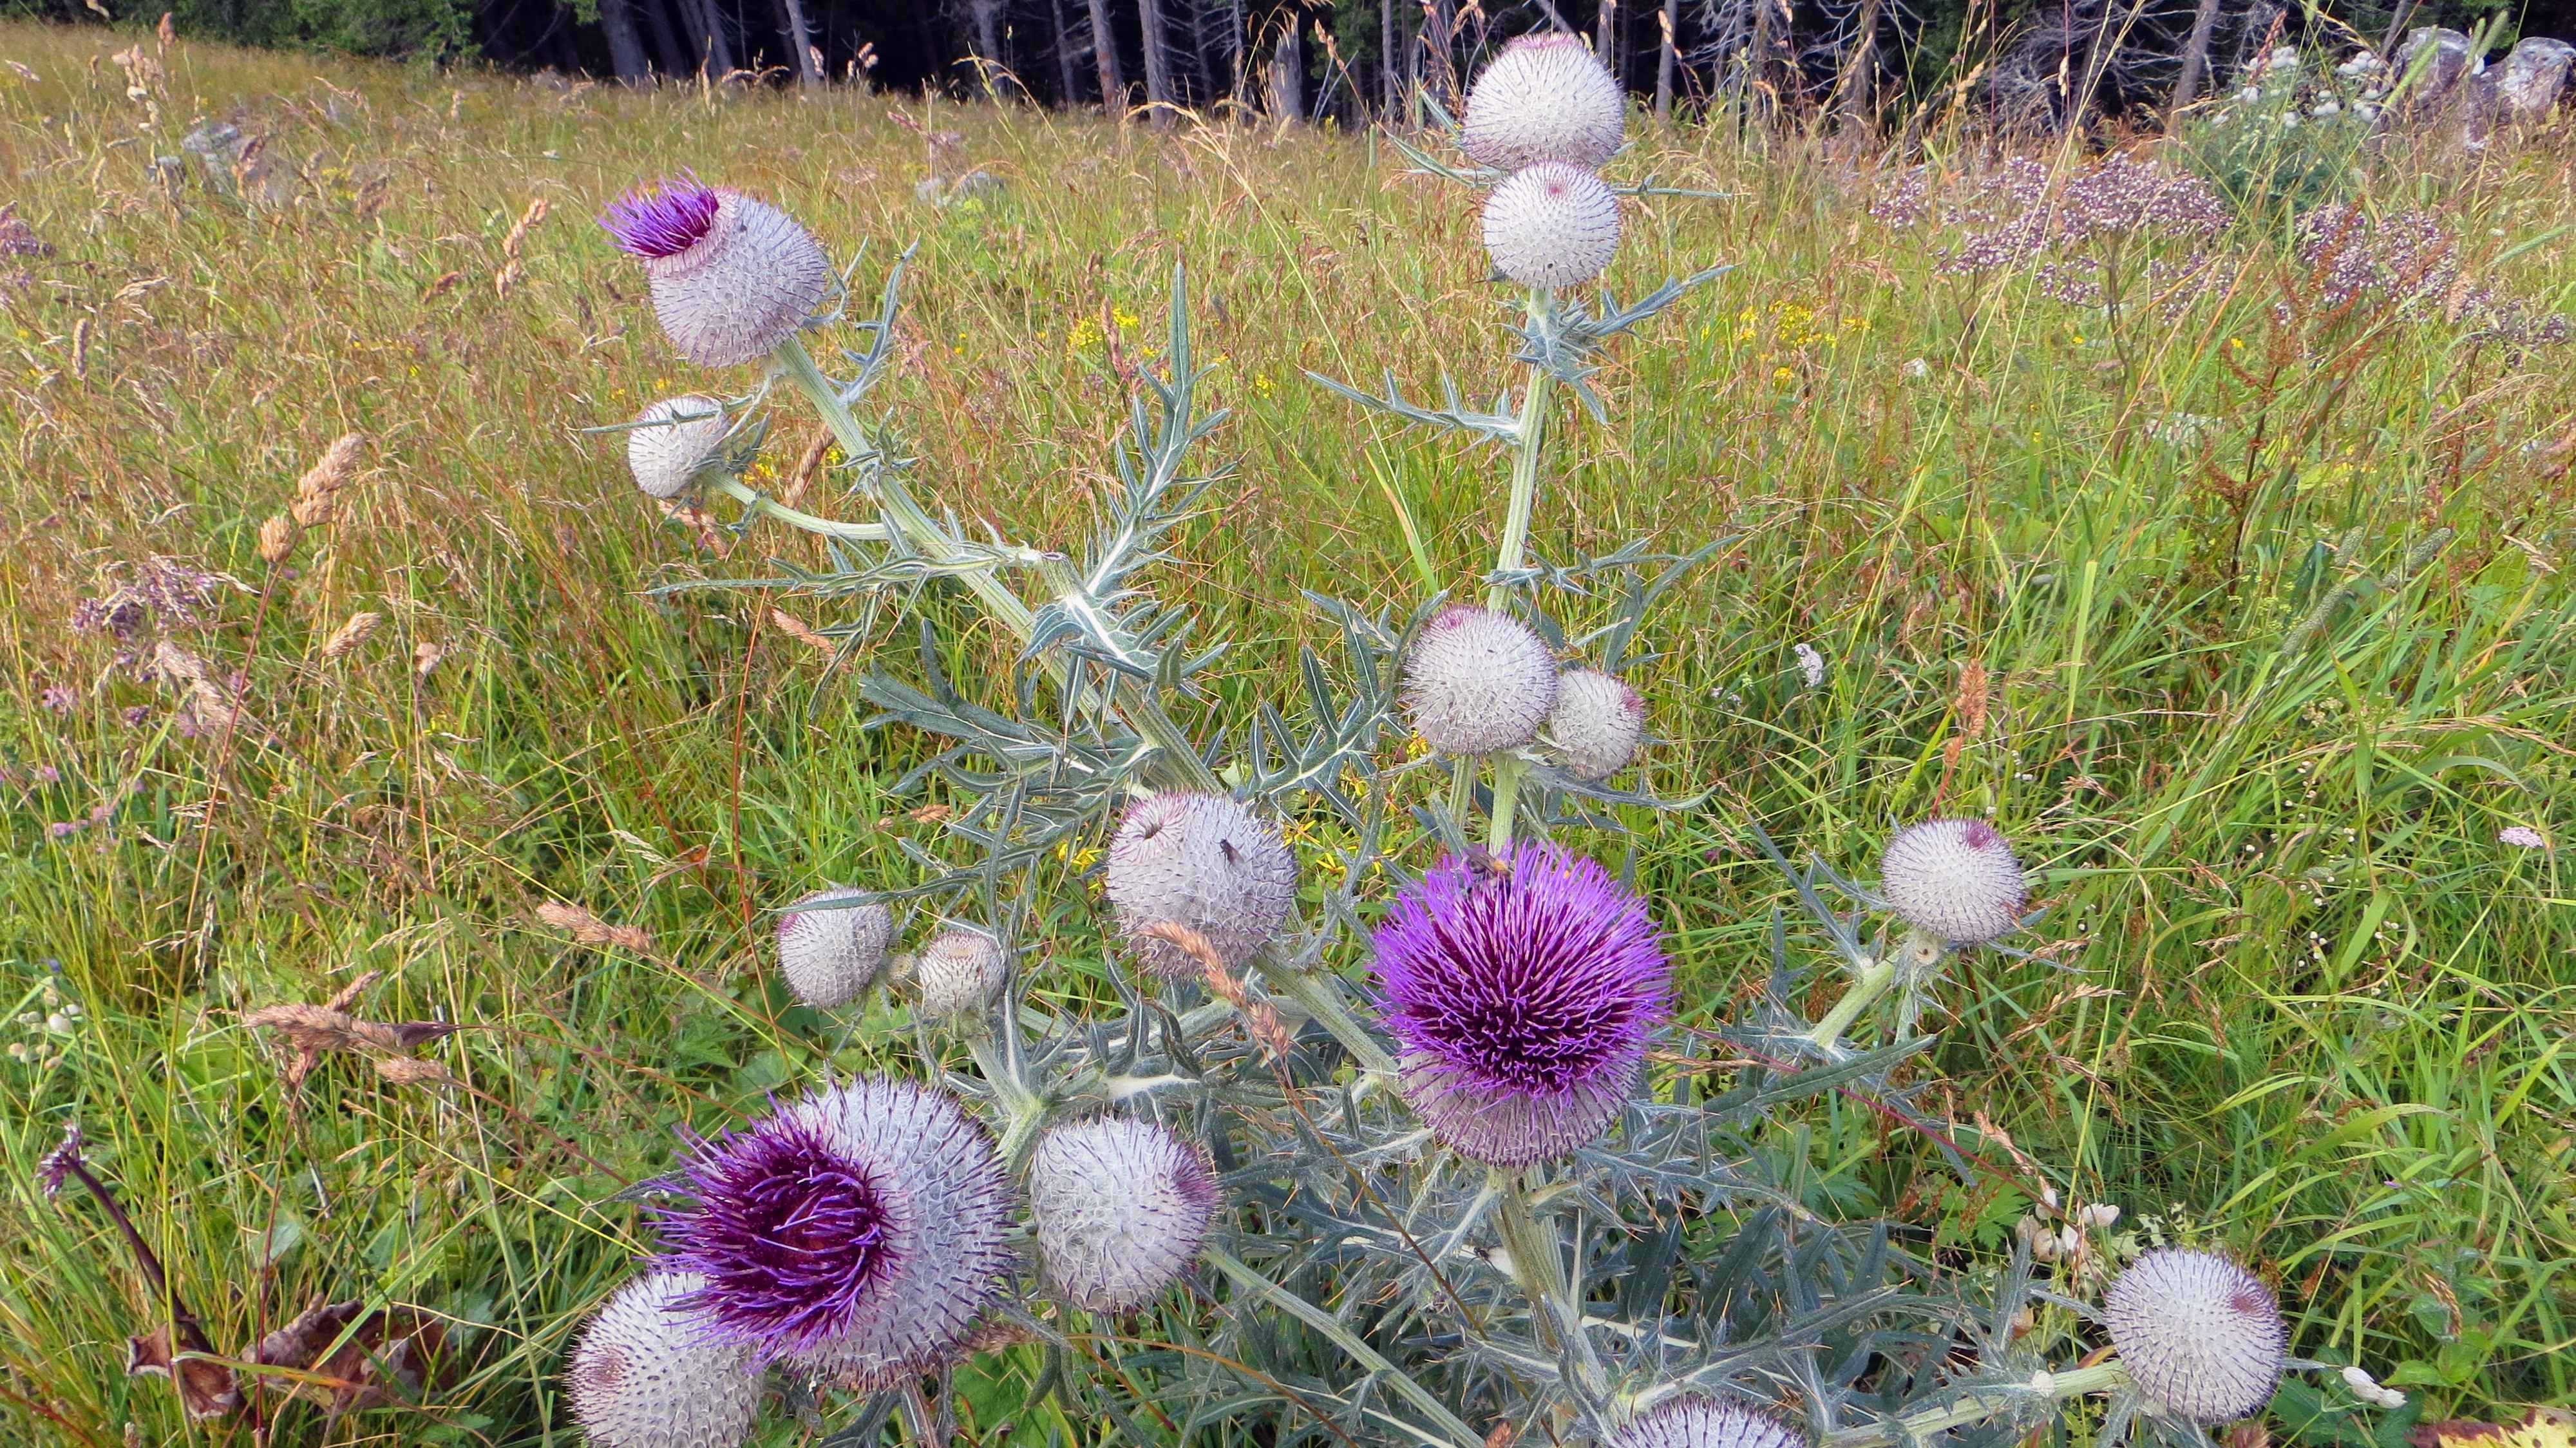
nature, blossom, prickly, plant, meadow, prairie, flower, purple, bloom, produce, botany, garden, flora, wildflower, weed, violet, thistle, nectar, wild plants, flowering plant, daisy family, land plant